Rhinecliff Hotel

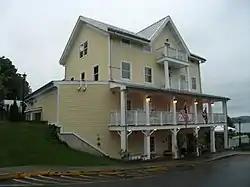
Rhinecliff Hotel, June 2011

Rhinecliff Hotel is a historic hotel located at Rhinecliff, Dutchess County, New York. It was built about 1855 and is a two- to three-story, L-shaped frame building. It is built into the side of a steep hill and features a two-story verandah and cross-gable roof. Also on the property is a contributing carriage shed / garage.